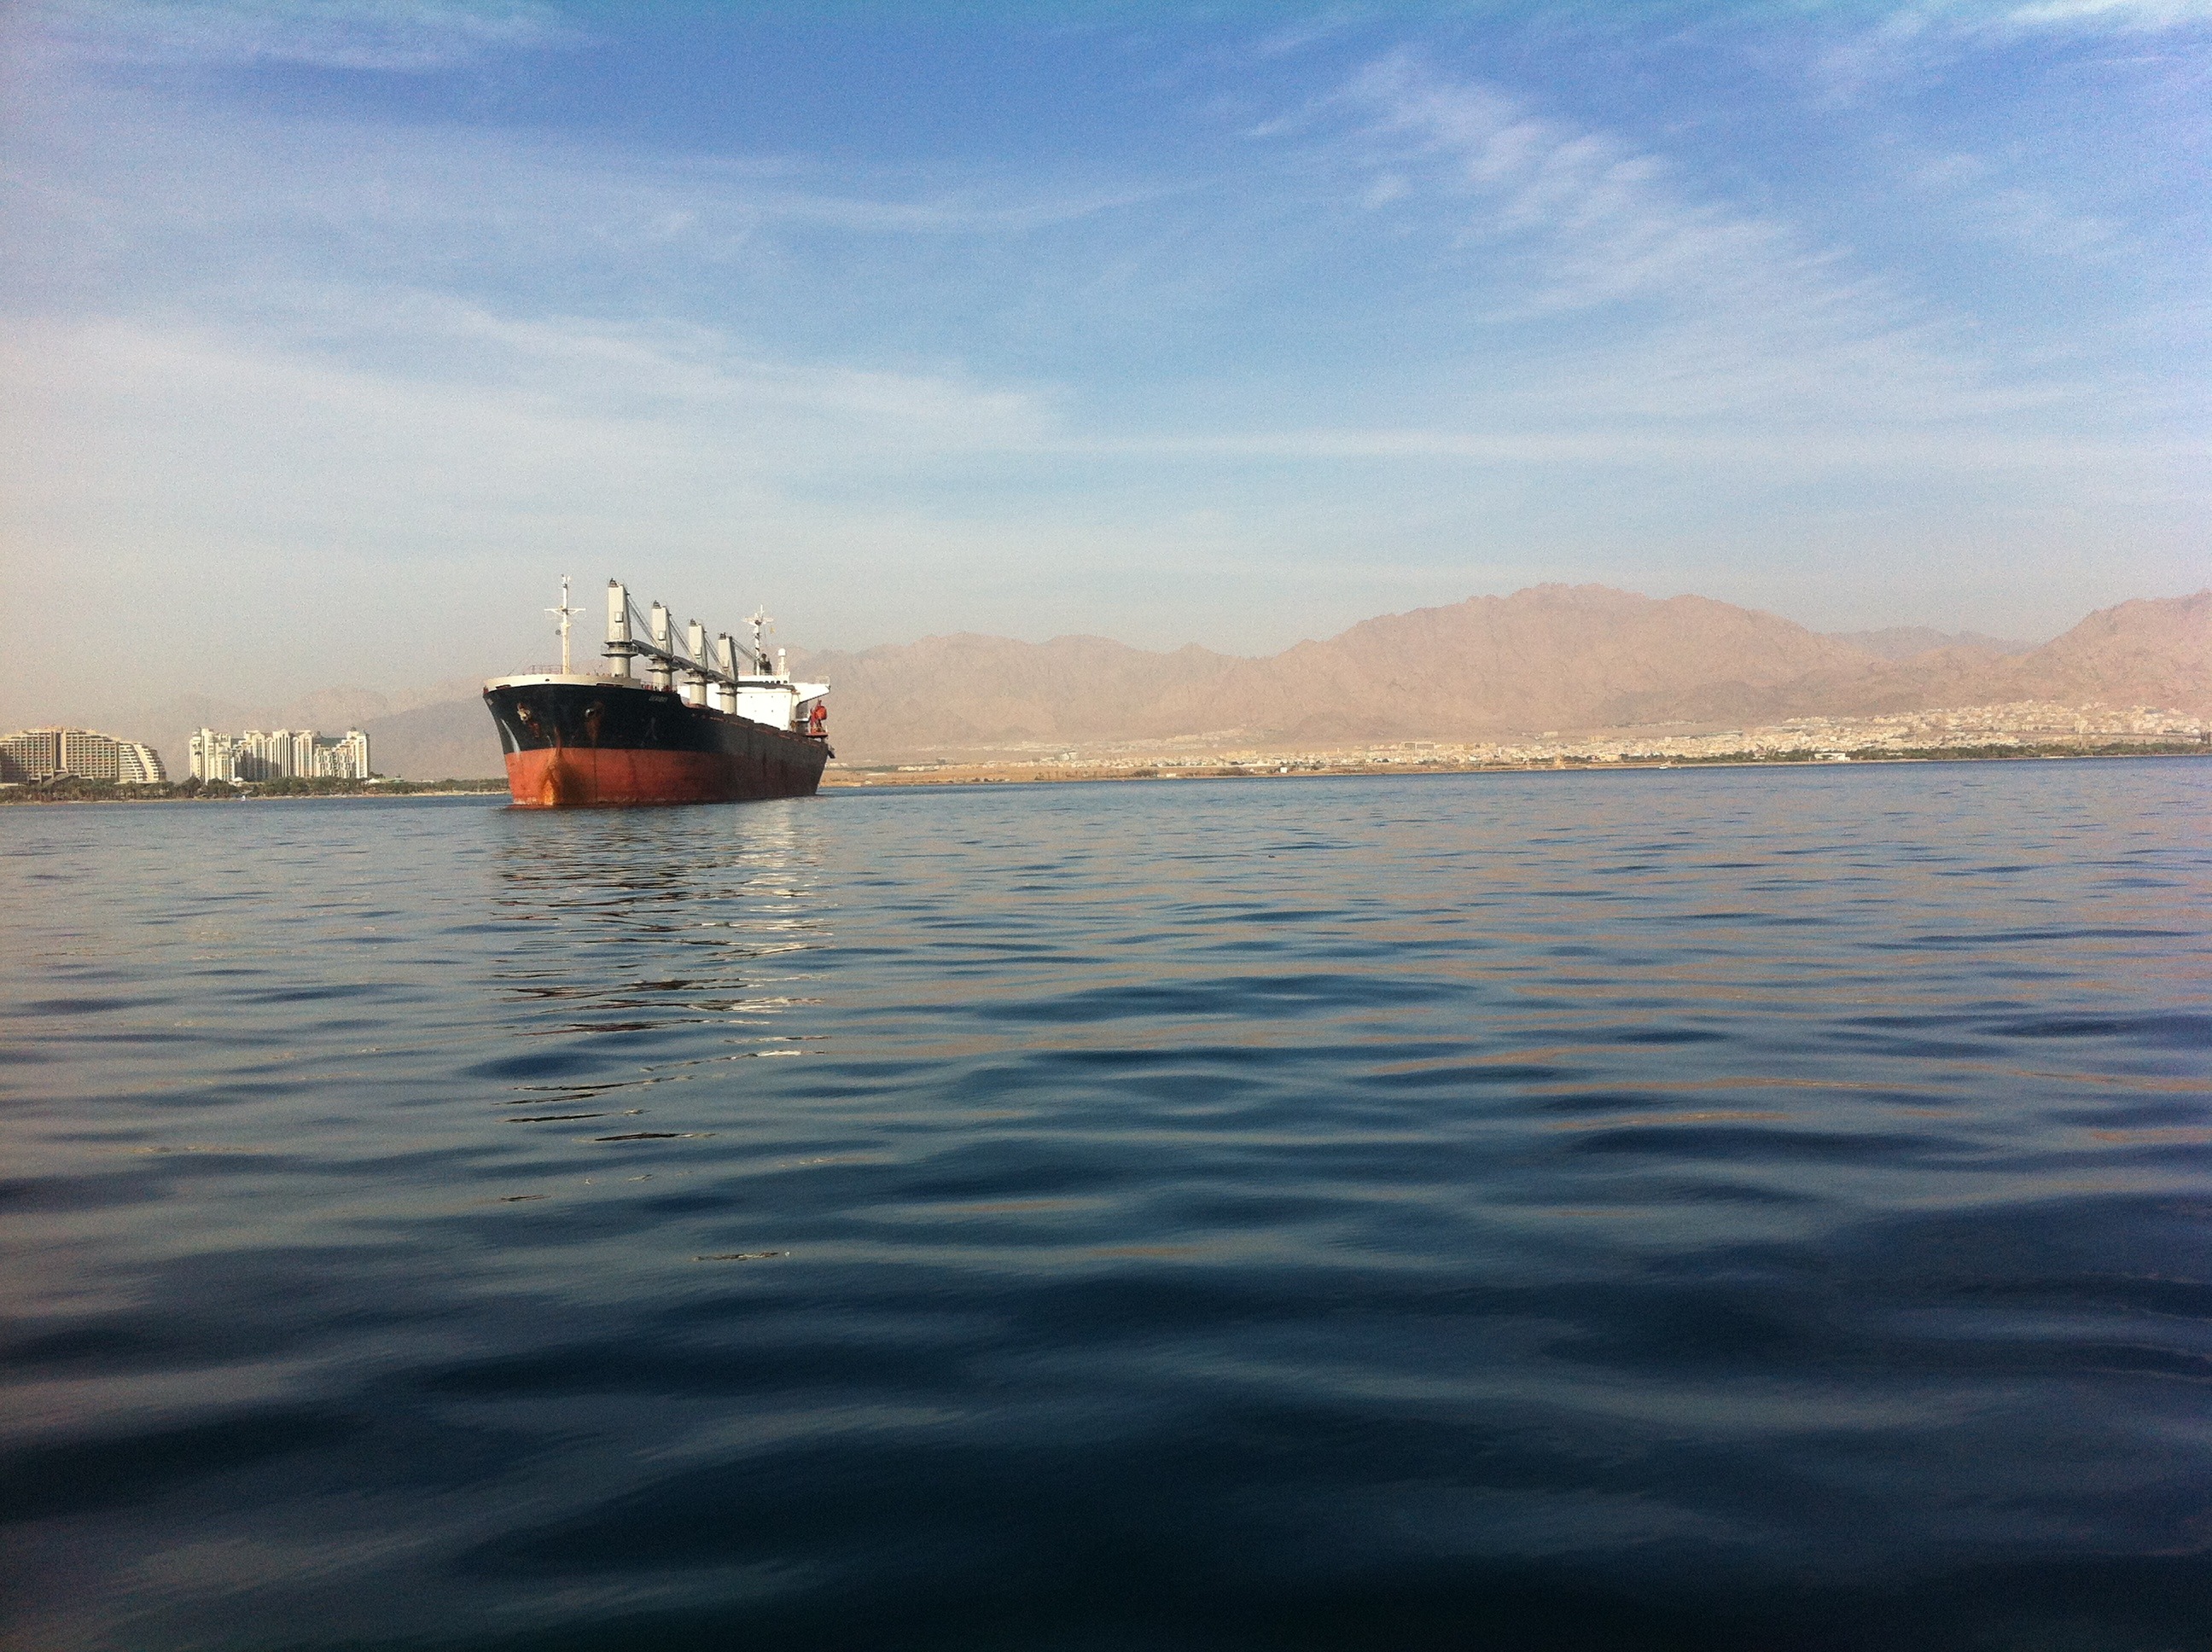
sea, coast, water, ocean, boat, lake, vehicle, bay, boating, boats, channel, atlantic, watercraft, passenger ship